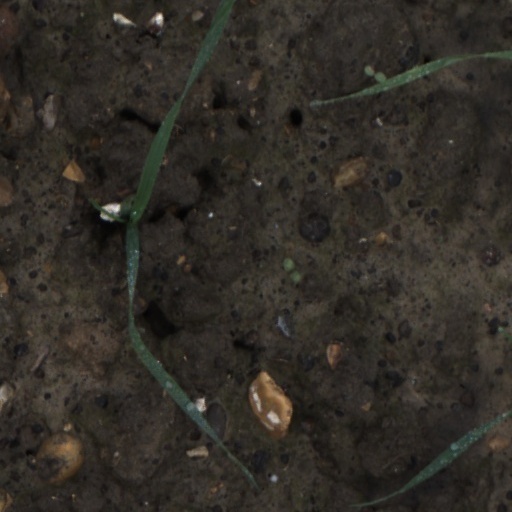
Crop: wheat